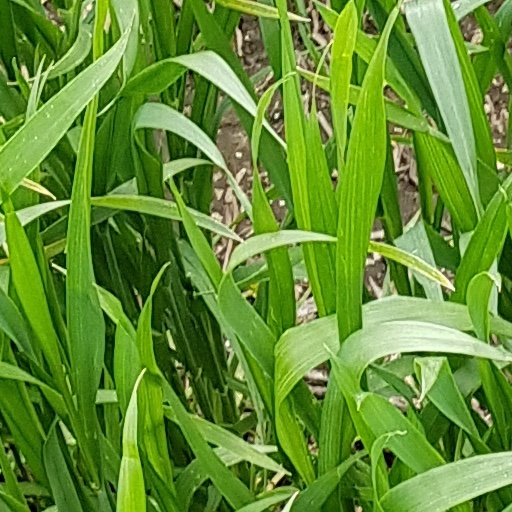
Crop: wheat